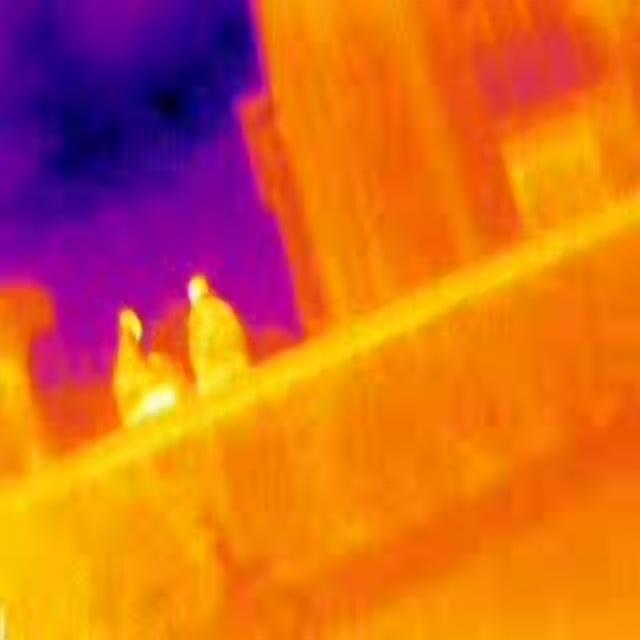
Detected objects:
label: person
label: person